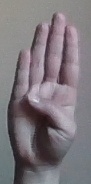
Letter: kaaf